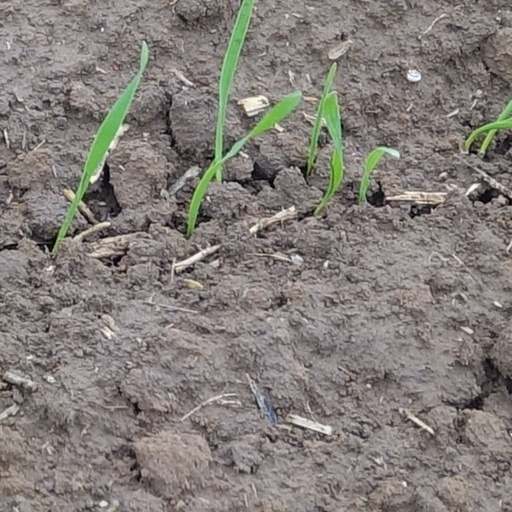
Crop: wheat